Arc measurement of Delambre and Méchain

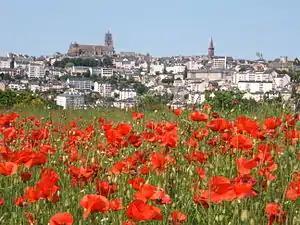

The project was split into two parts – the northern section of 742.7 km from the belfry of the Church of Saint-Éloi, Dunkirk to Rodez Cathedral which was surveyed by Delambre and the southern section of 333.0 km from Rodez to the Montjuïc Fortress, Barcelona which was surveyed by Méchain. Although Méchain's sector was half the length of Delambre, it included the Pyrenees and hitherto unsurveyed parts of Spain.